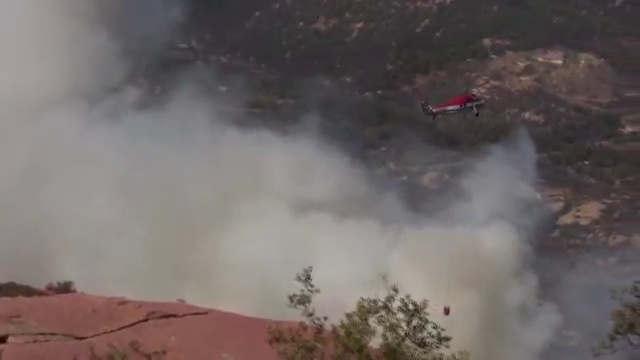
Fire: no
Smoke: yes